Leszek Cichy

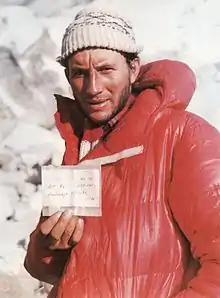
Leszek Cichy in winter 1980, after first winter ascent of Mount Everest, presents note which Ray Genet left on top of Mount Everest in 1979.

Leszek Roman Cichy (born 14 November 1951), is a Polish climber, financier, and entrepreneur. He was born in Pruszków, Poland on 14 November 1951. He achieved the first winter ascent of Mount Everest together with Krzysztof Wielicki in 1980 which established the winter altitude record of 8,848 meters. He was also the first Polish climber to complete the Seven Summits and a number of other prestigious climbs.